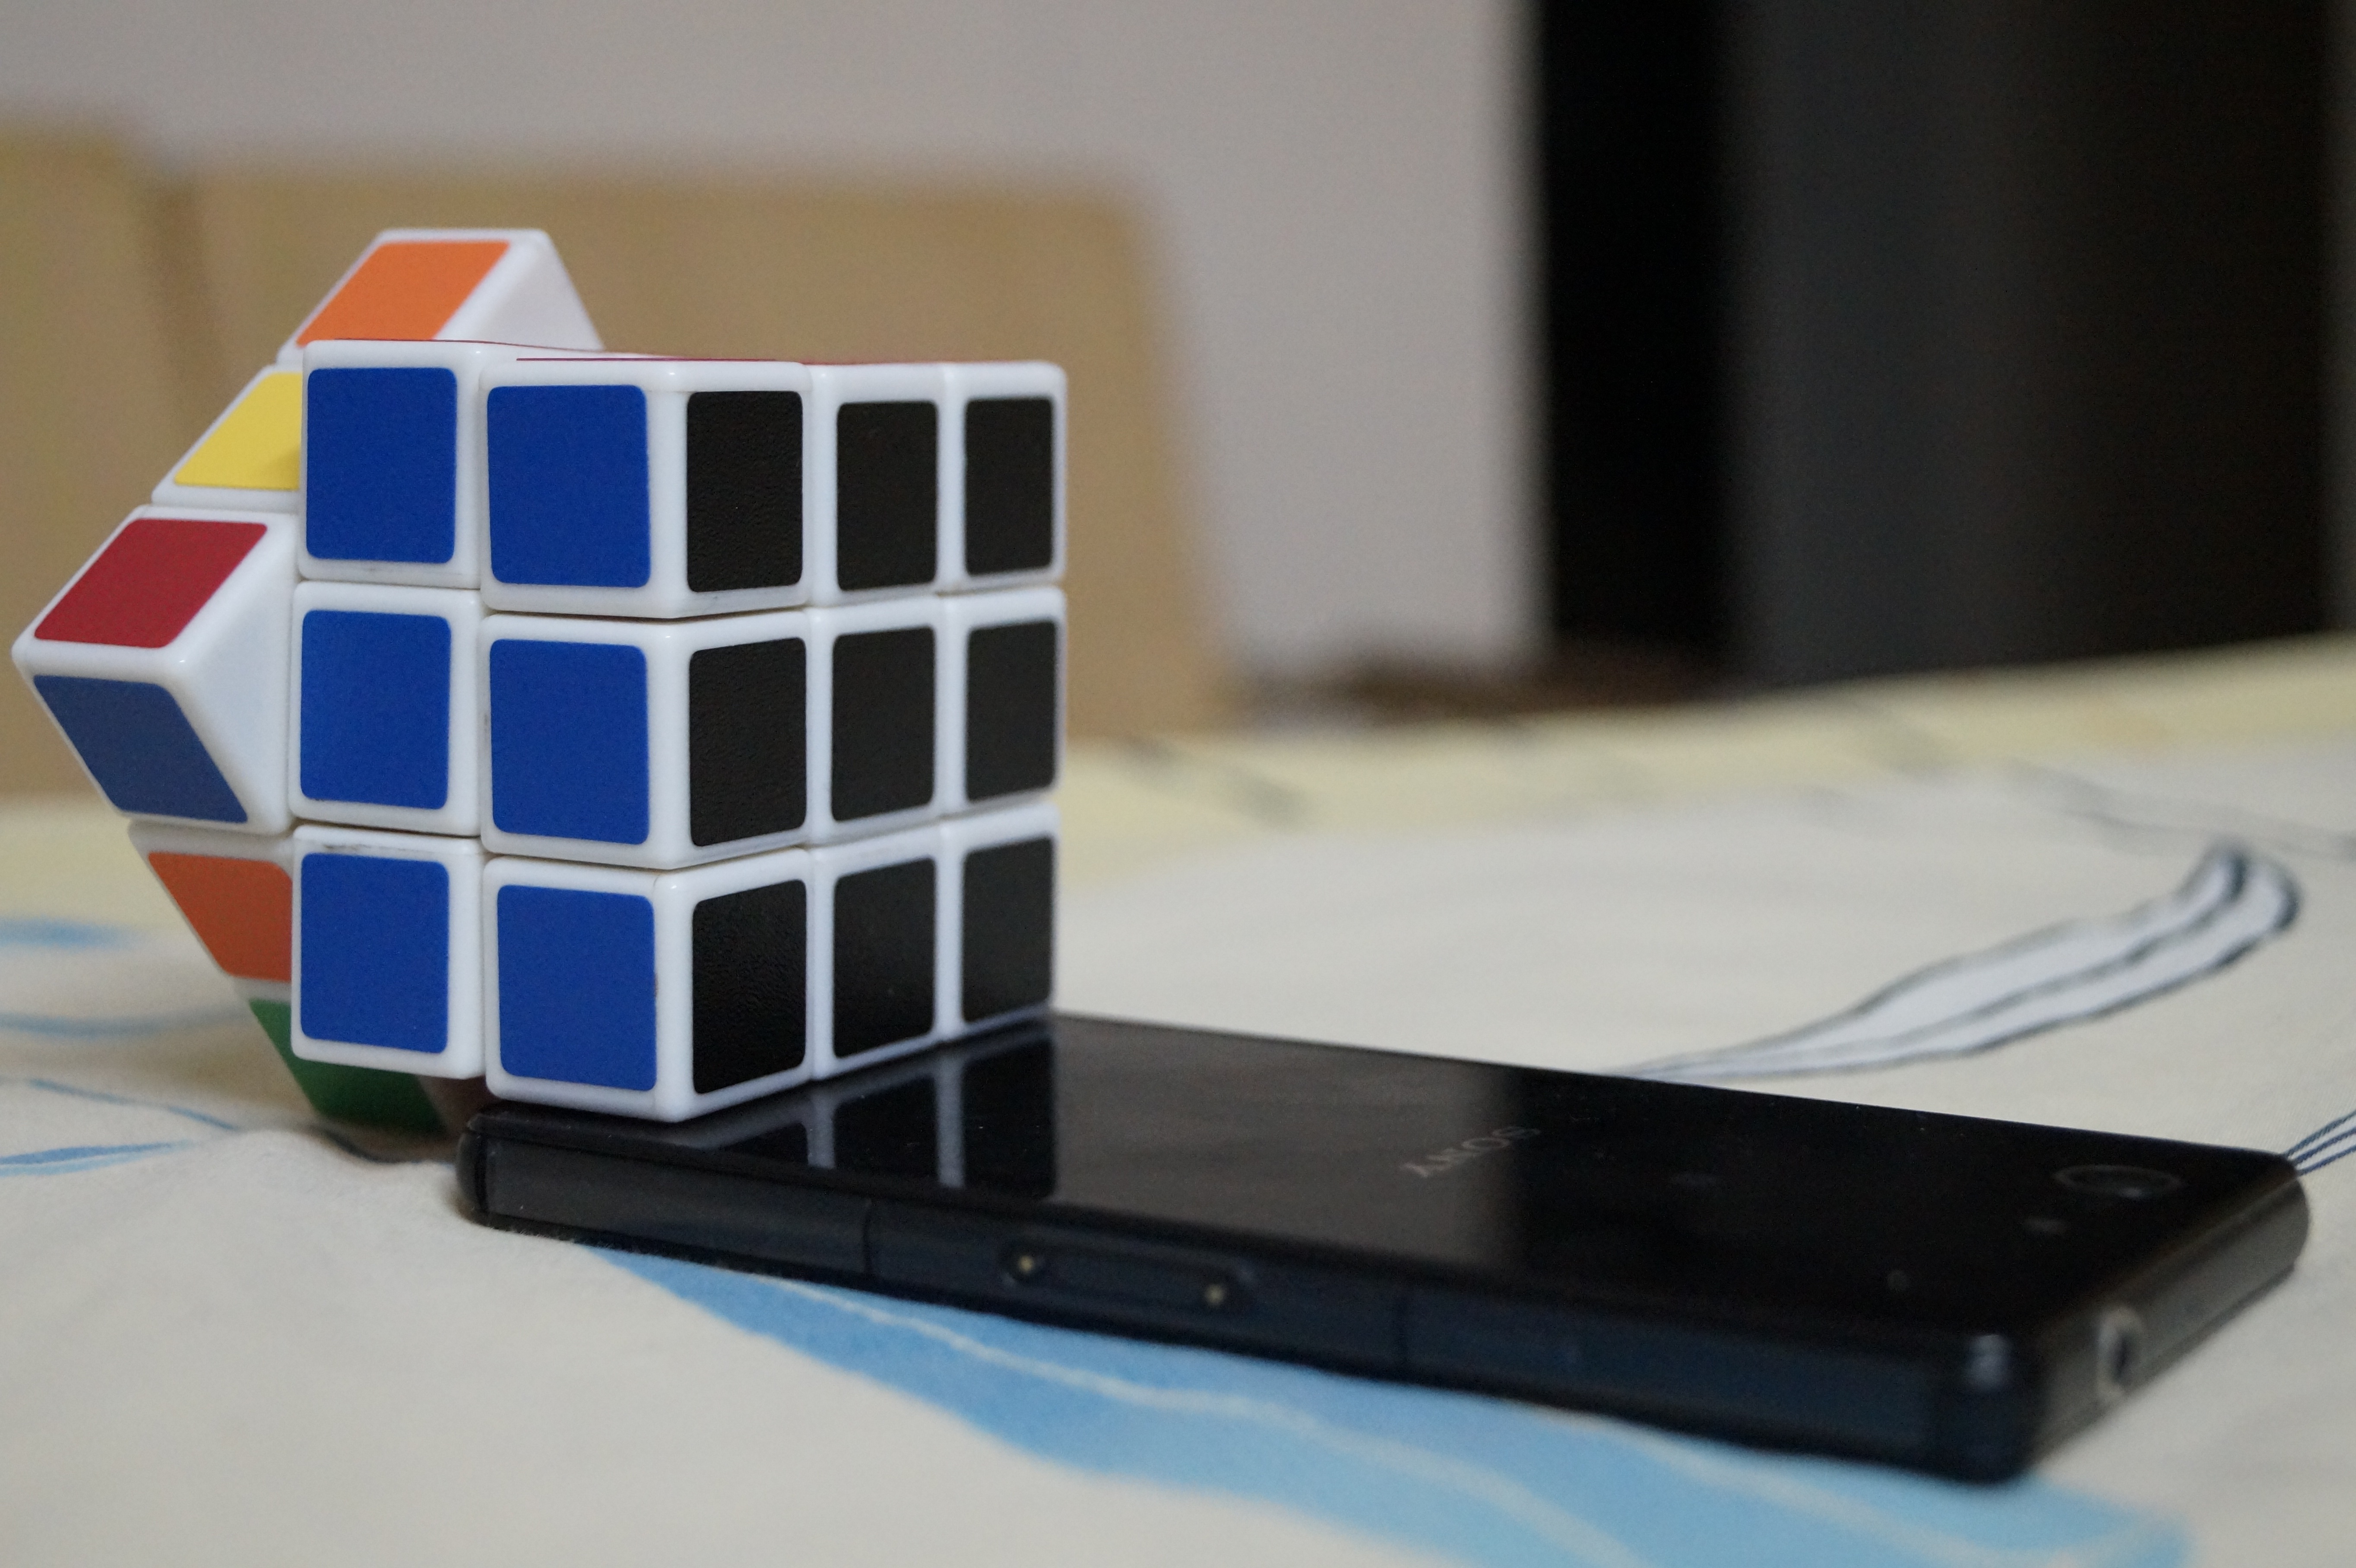
game, toy, fun, puzzle, rubik's cube, rubik cube